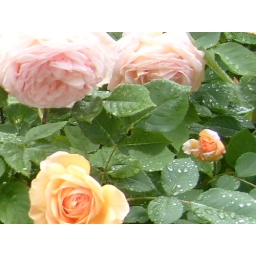
peach and pink roses covered in raindrops